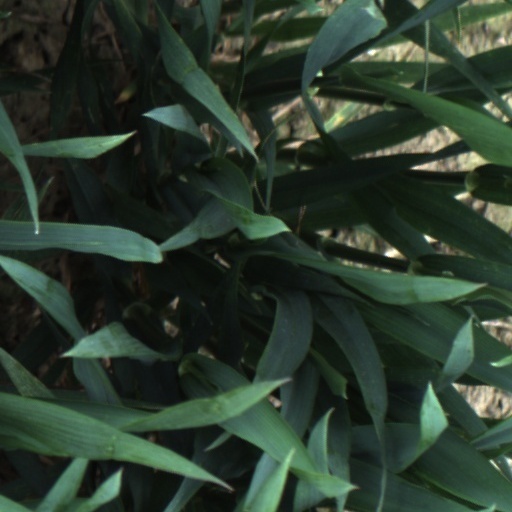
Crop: wheat